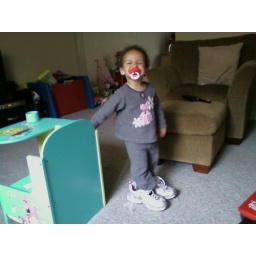
in my big girl shoes